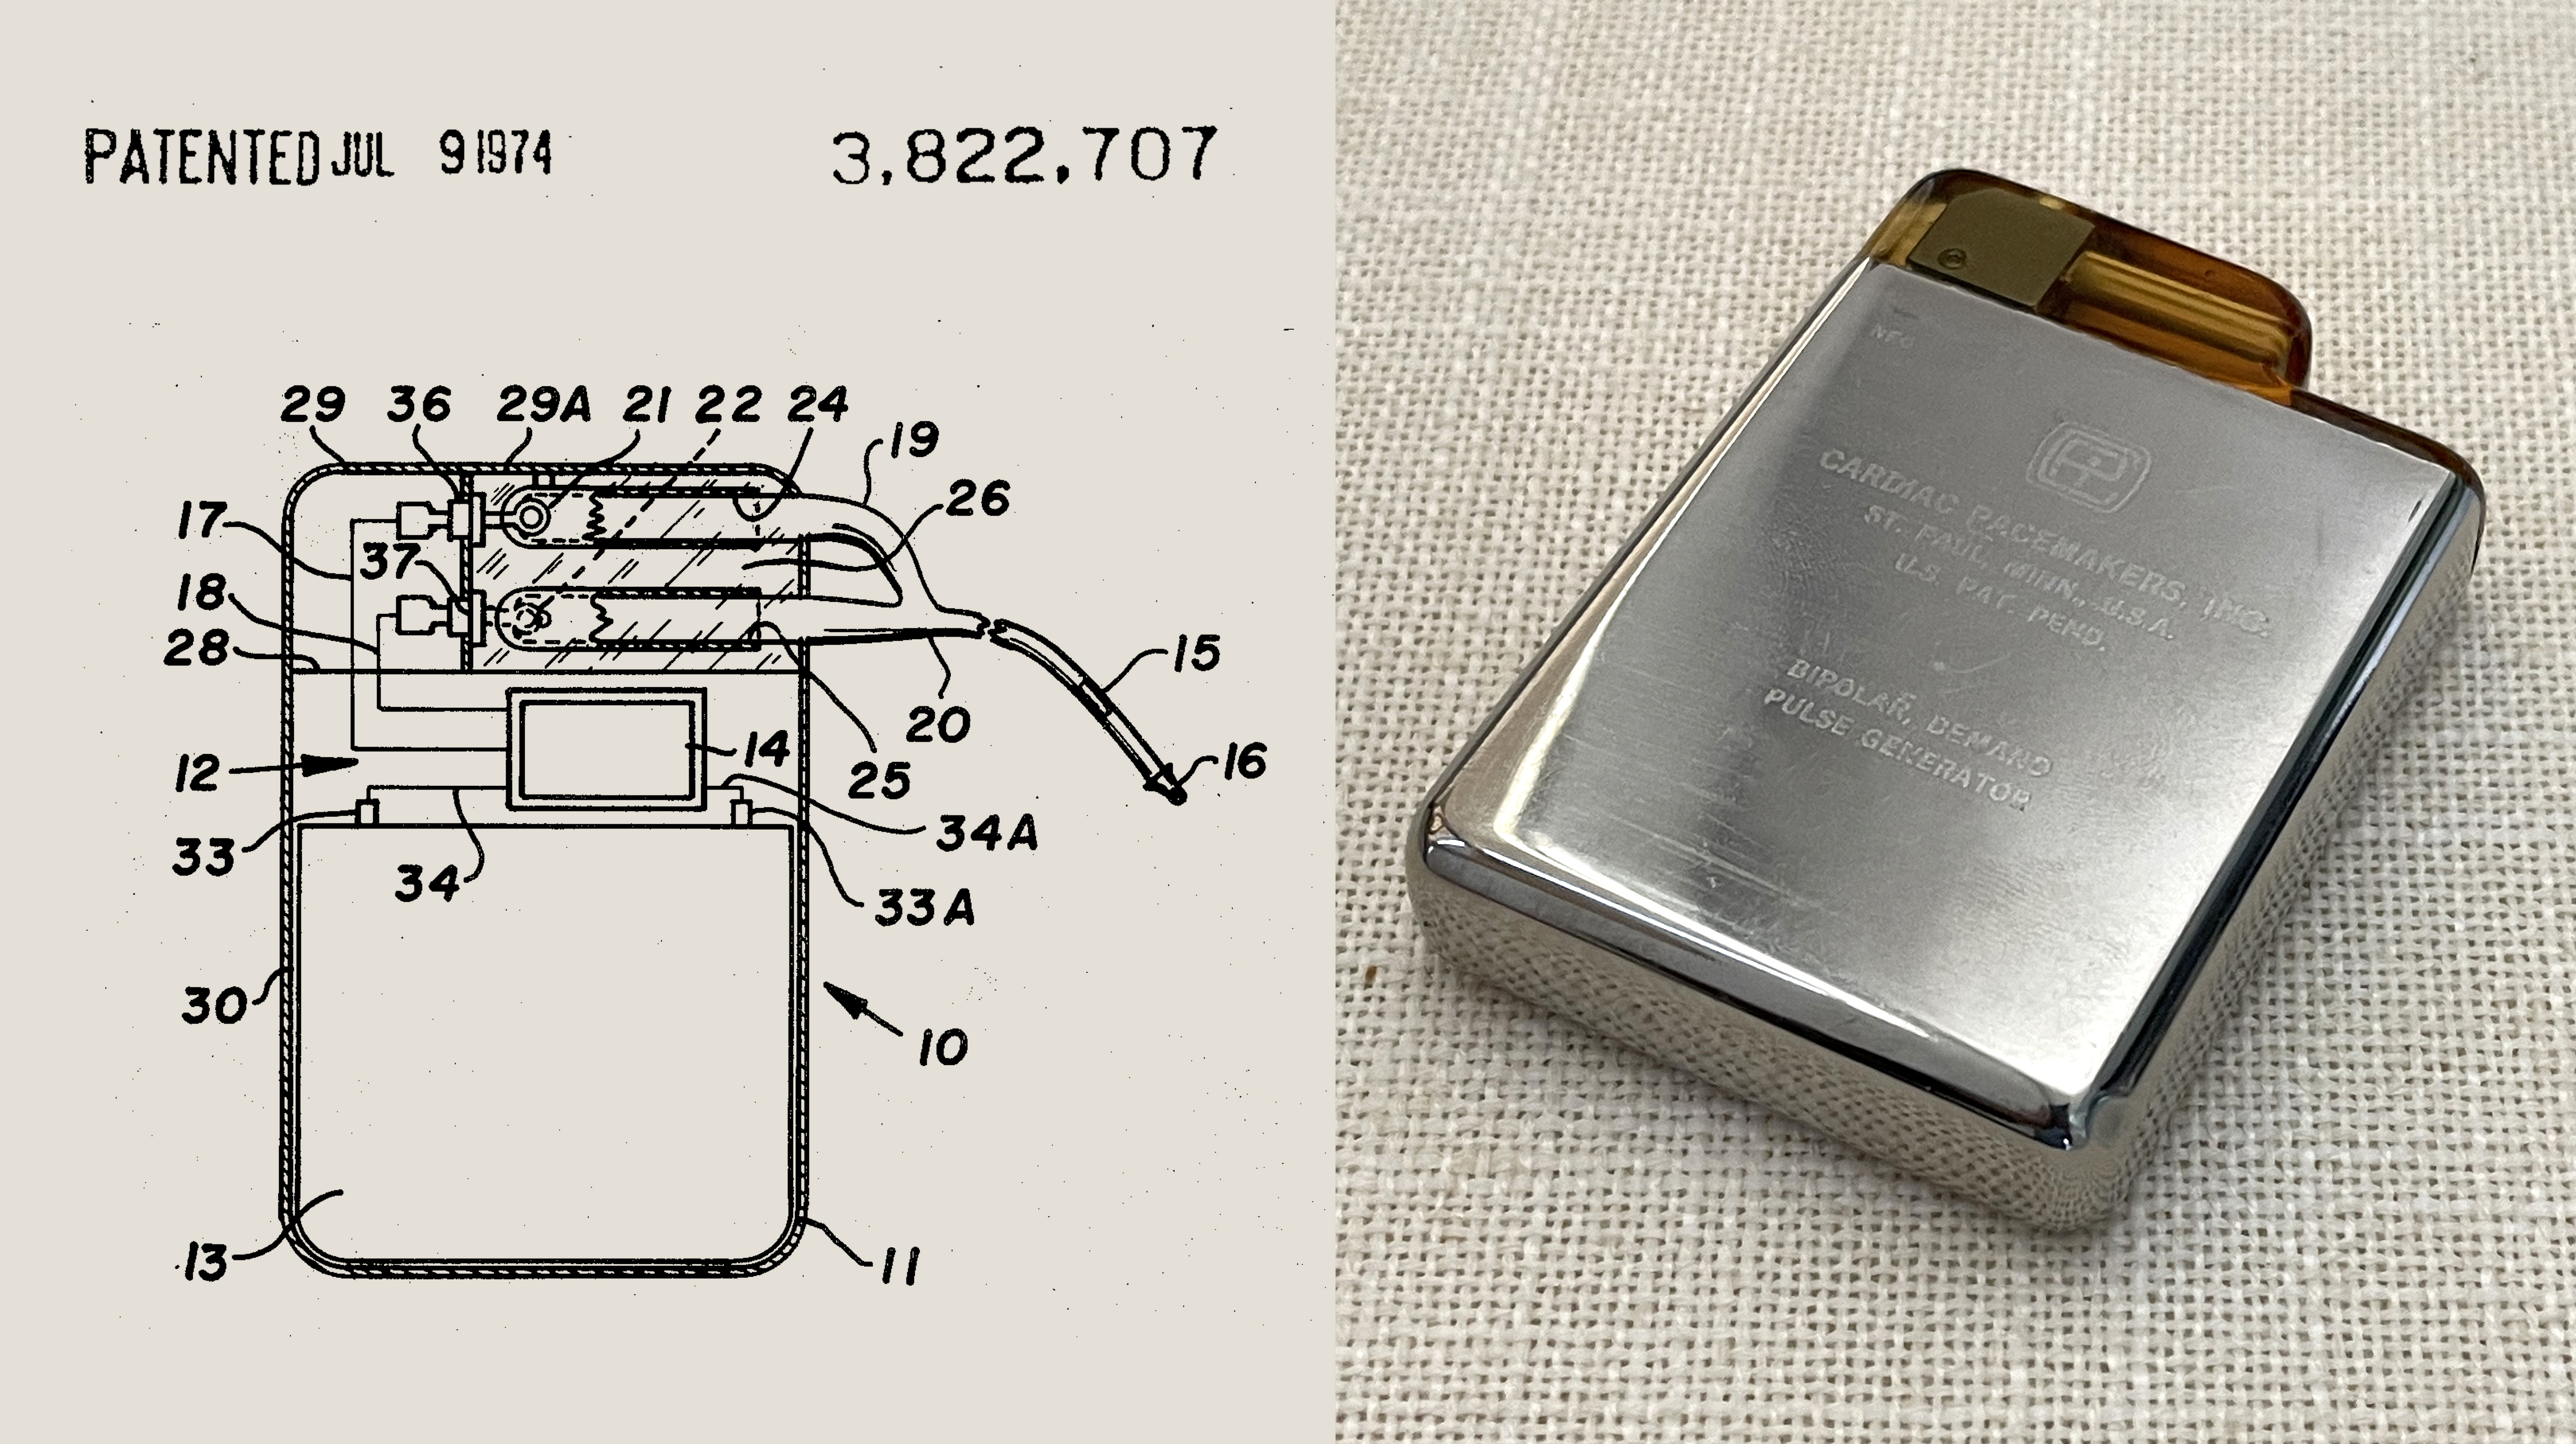
A medical device that generates electrical impulses delivered by electrodes to cause the heart muscle chambers (the upper, or atria and/or the lower, or ventricles) to contract and therefore pump blood; by doing so this device replaces and/or regulates the
Specialty: biomedical engineering / devices
Anatomy: chest/thorax